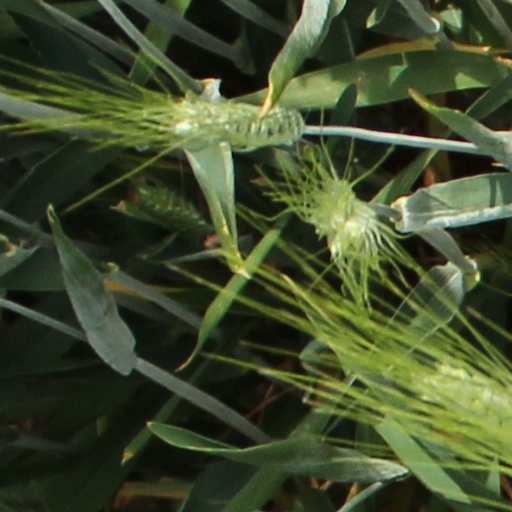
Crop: wheat